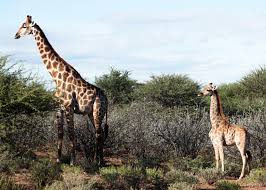
Nataal bii de ñi ngi koy wax njamala ba noppi mu am guddu gu mag yaay ak doom. Ba noppi mu nekk foo xam ne dafa bari ay bant lool, bari ñax mu wert lool.